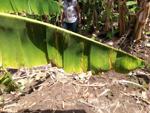
Label: segatoka